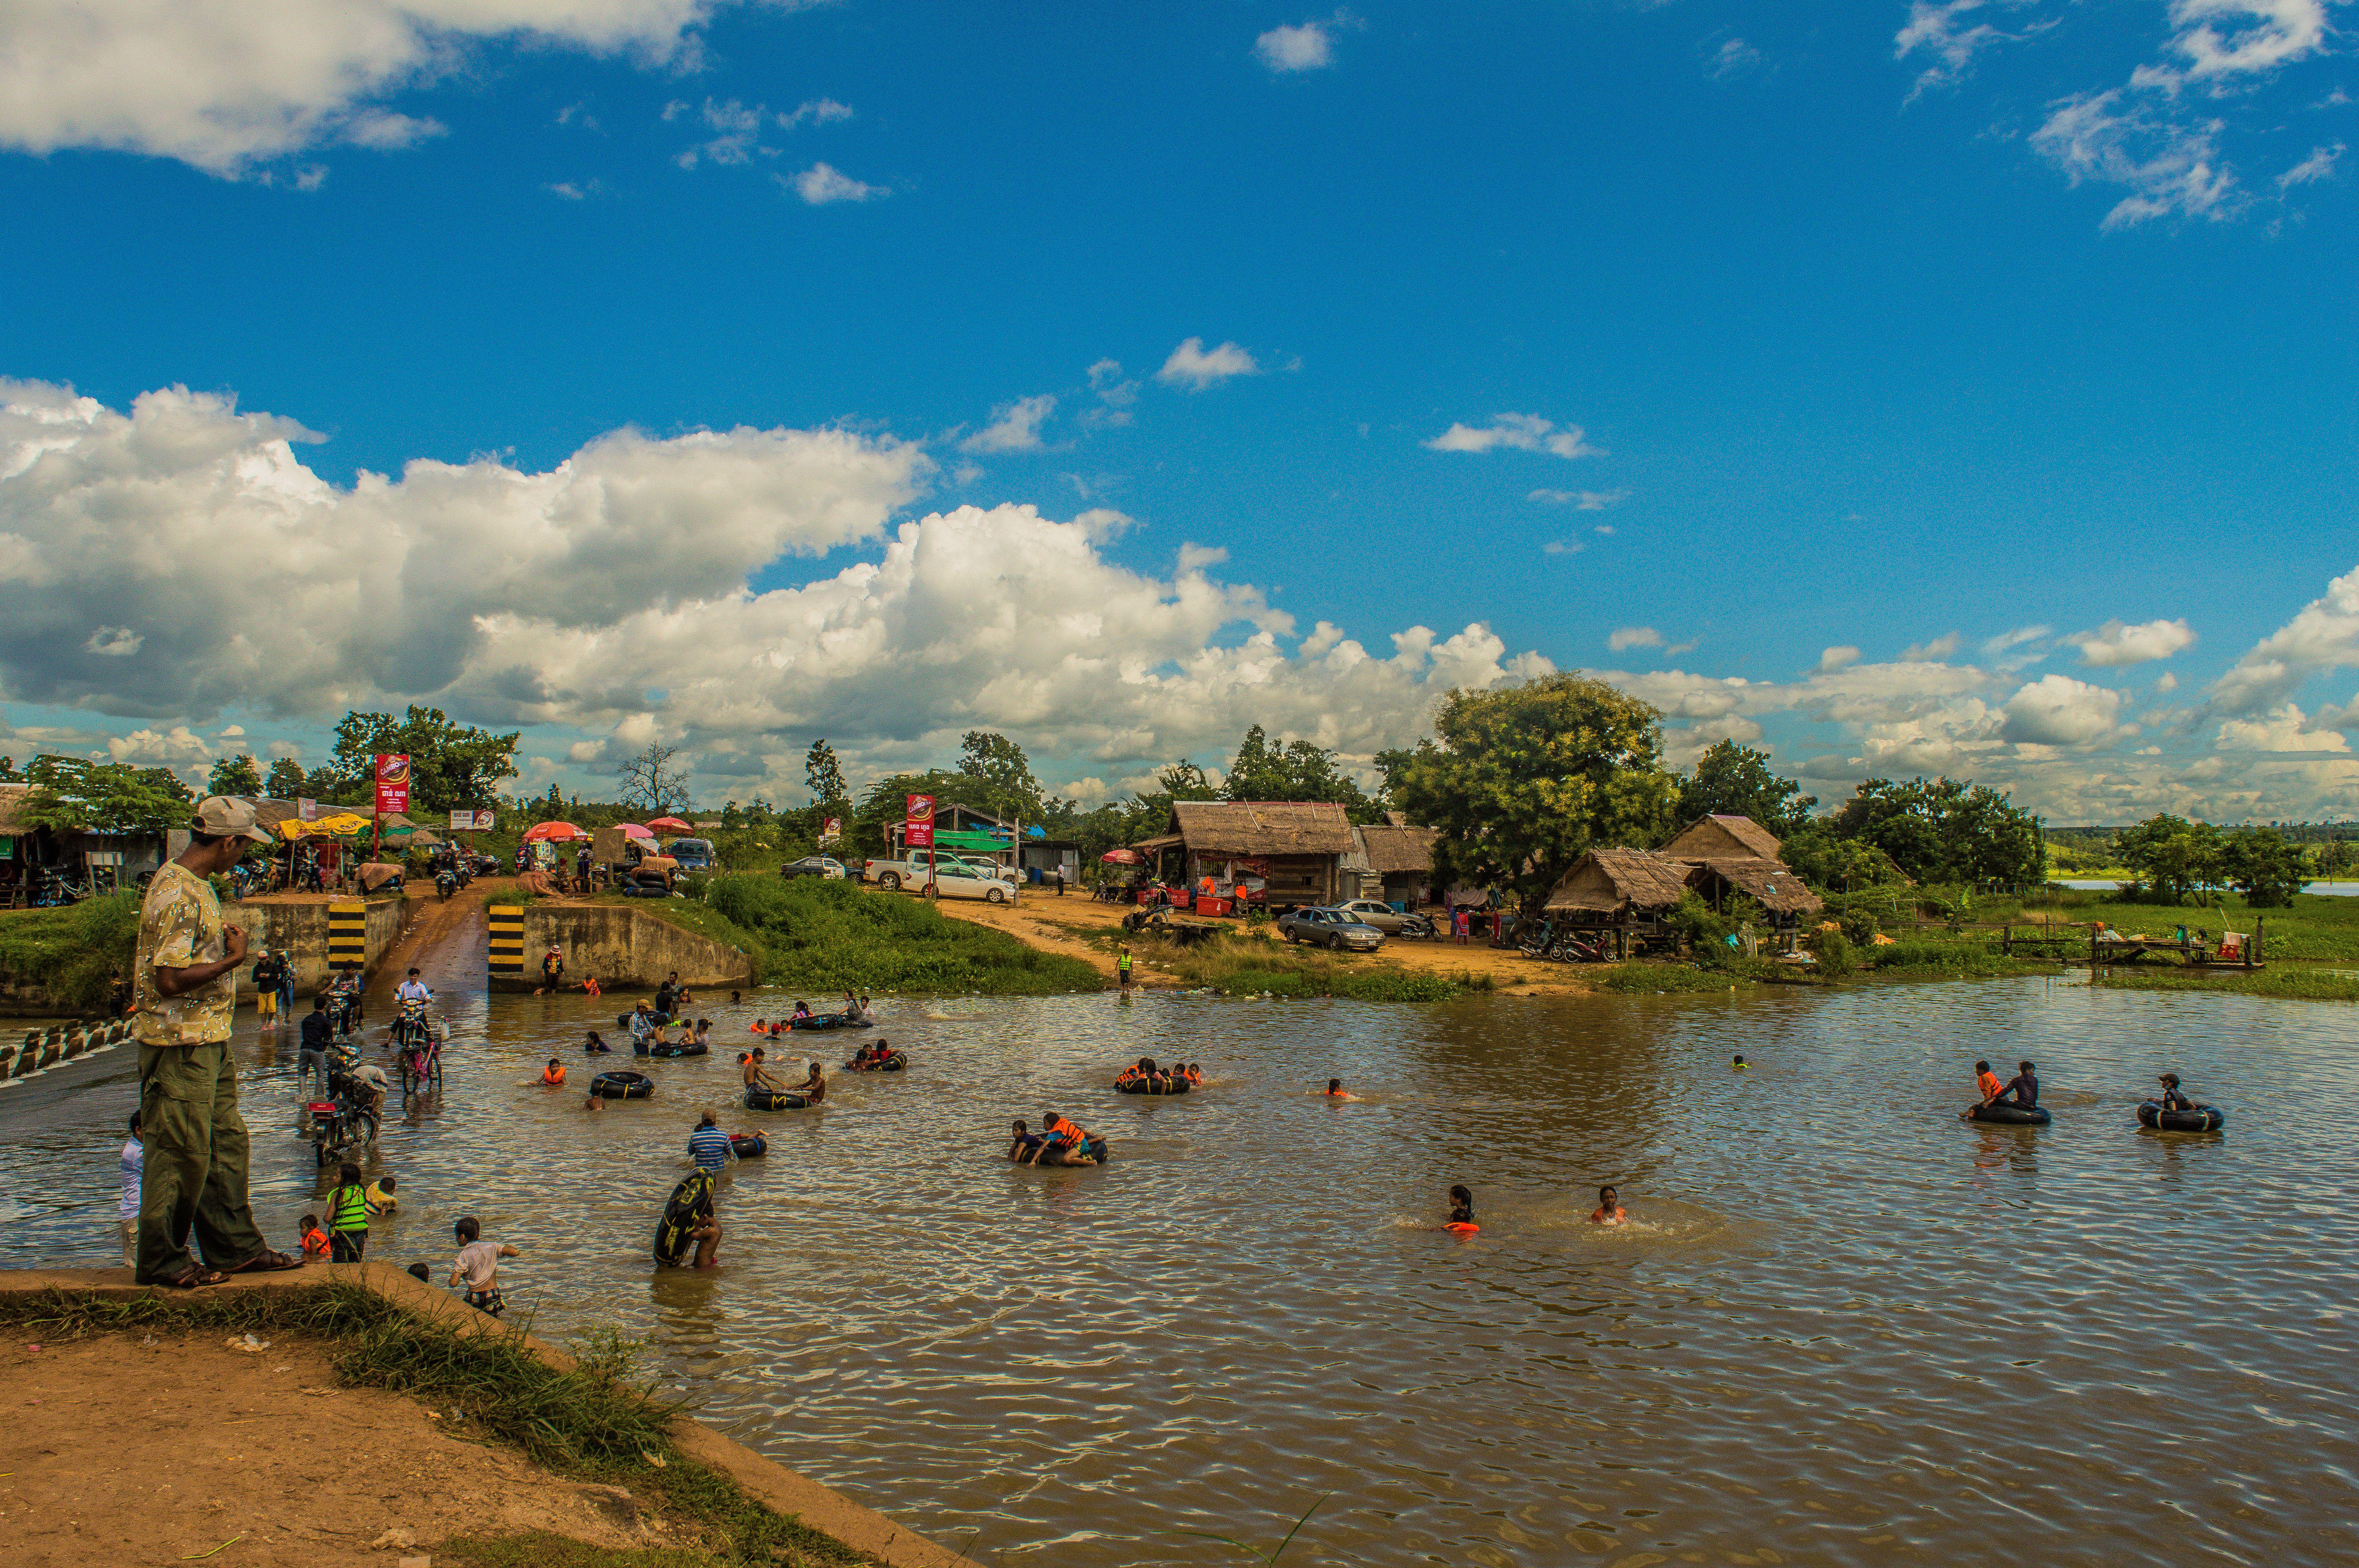
the water was never deeper than your chest .
Relation: Subjective